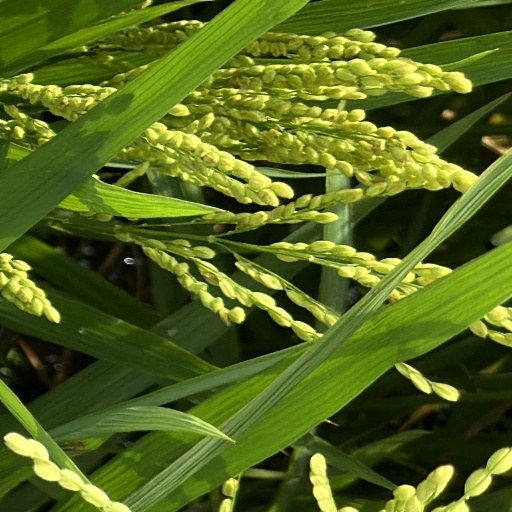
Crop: rice